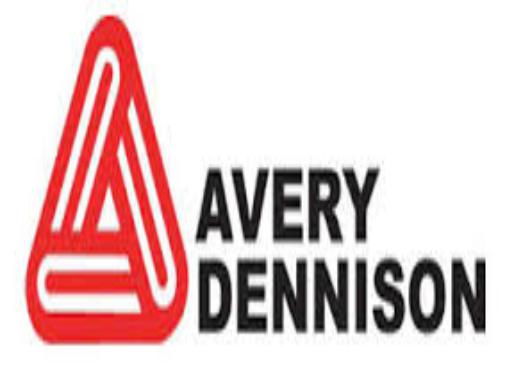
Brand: avery dennison-1
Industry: Others